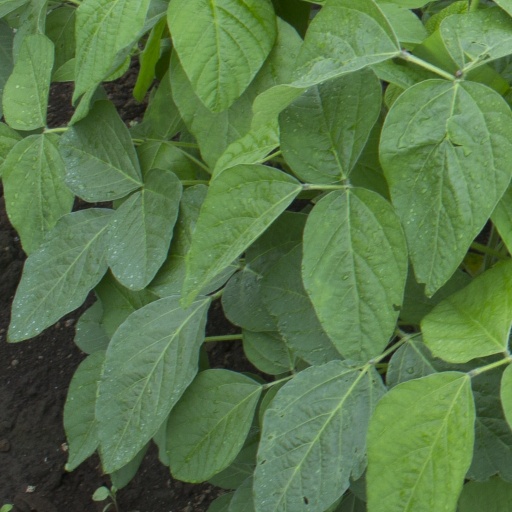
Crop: soybean